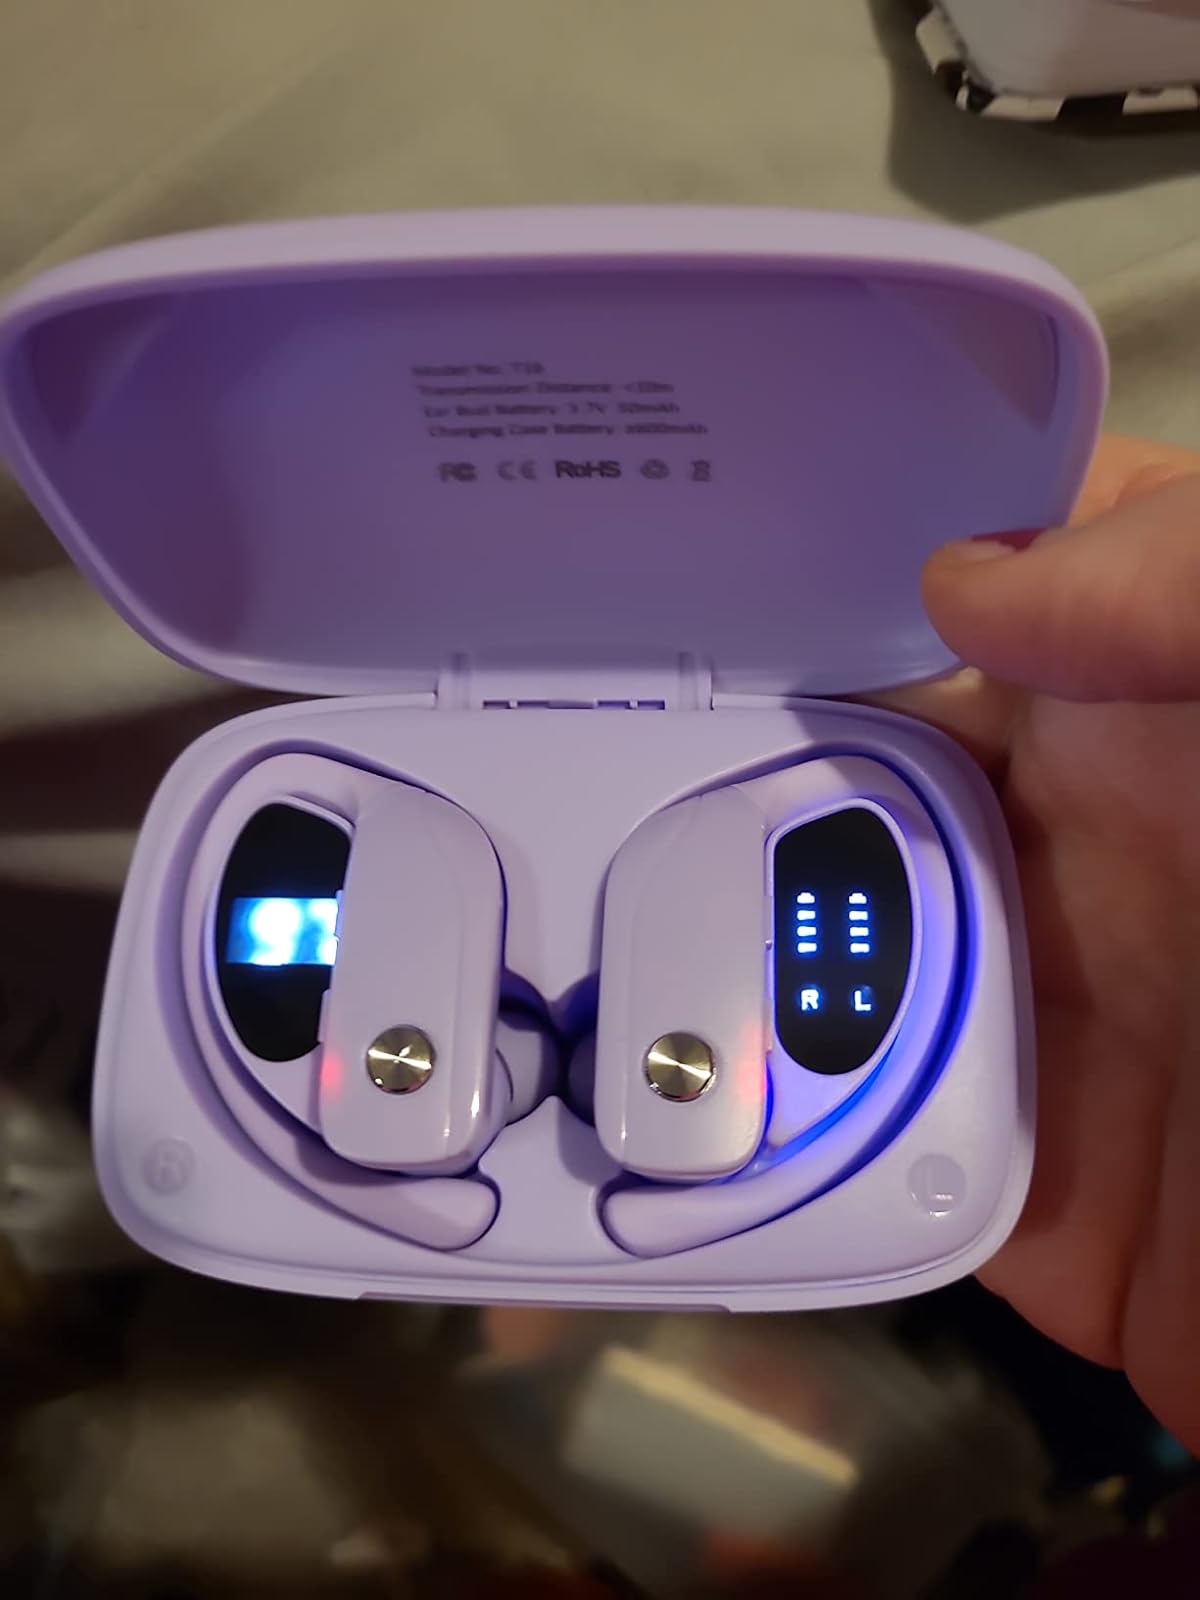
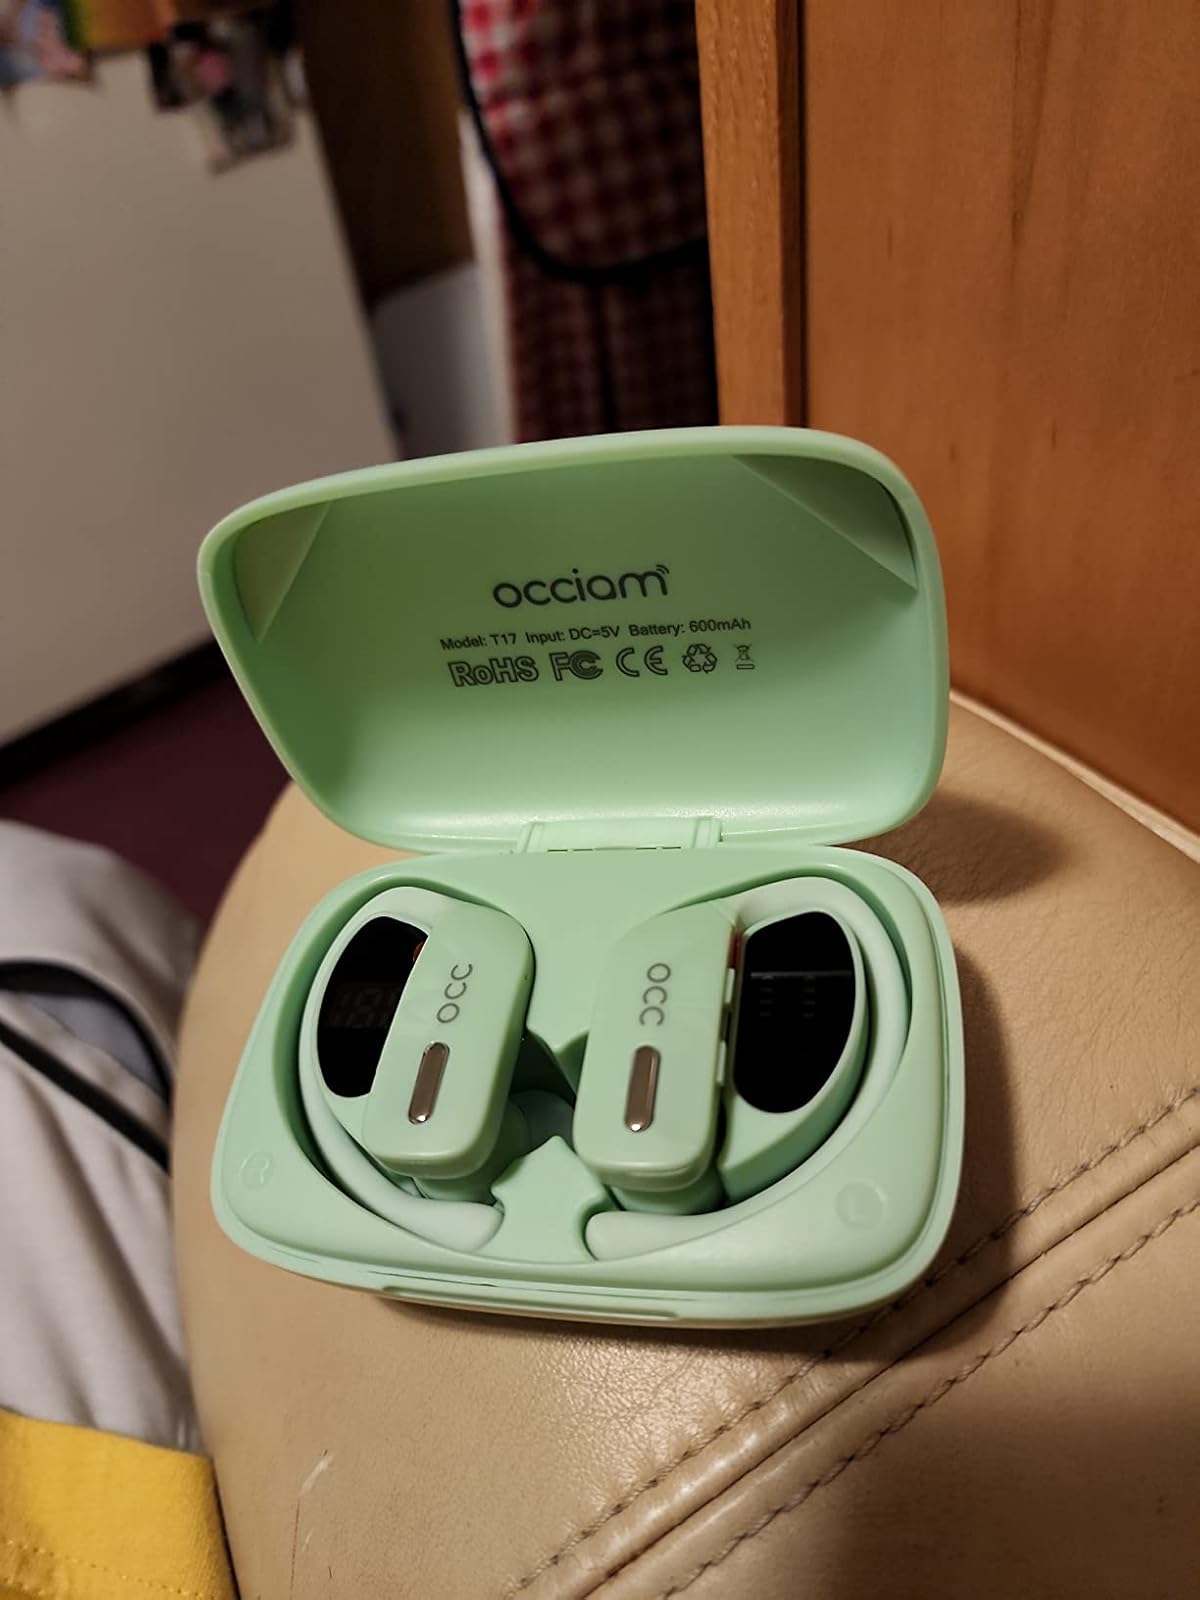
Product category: earbuds
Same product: no